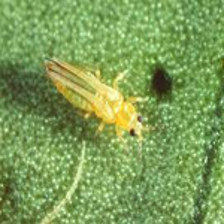
Label: thrips_disease